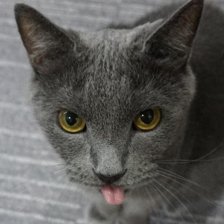
Label: animals